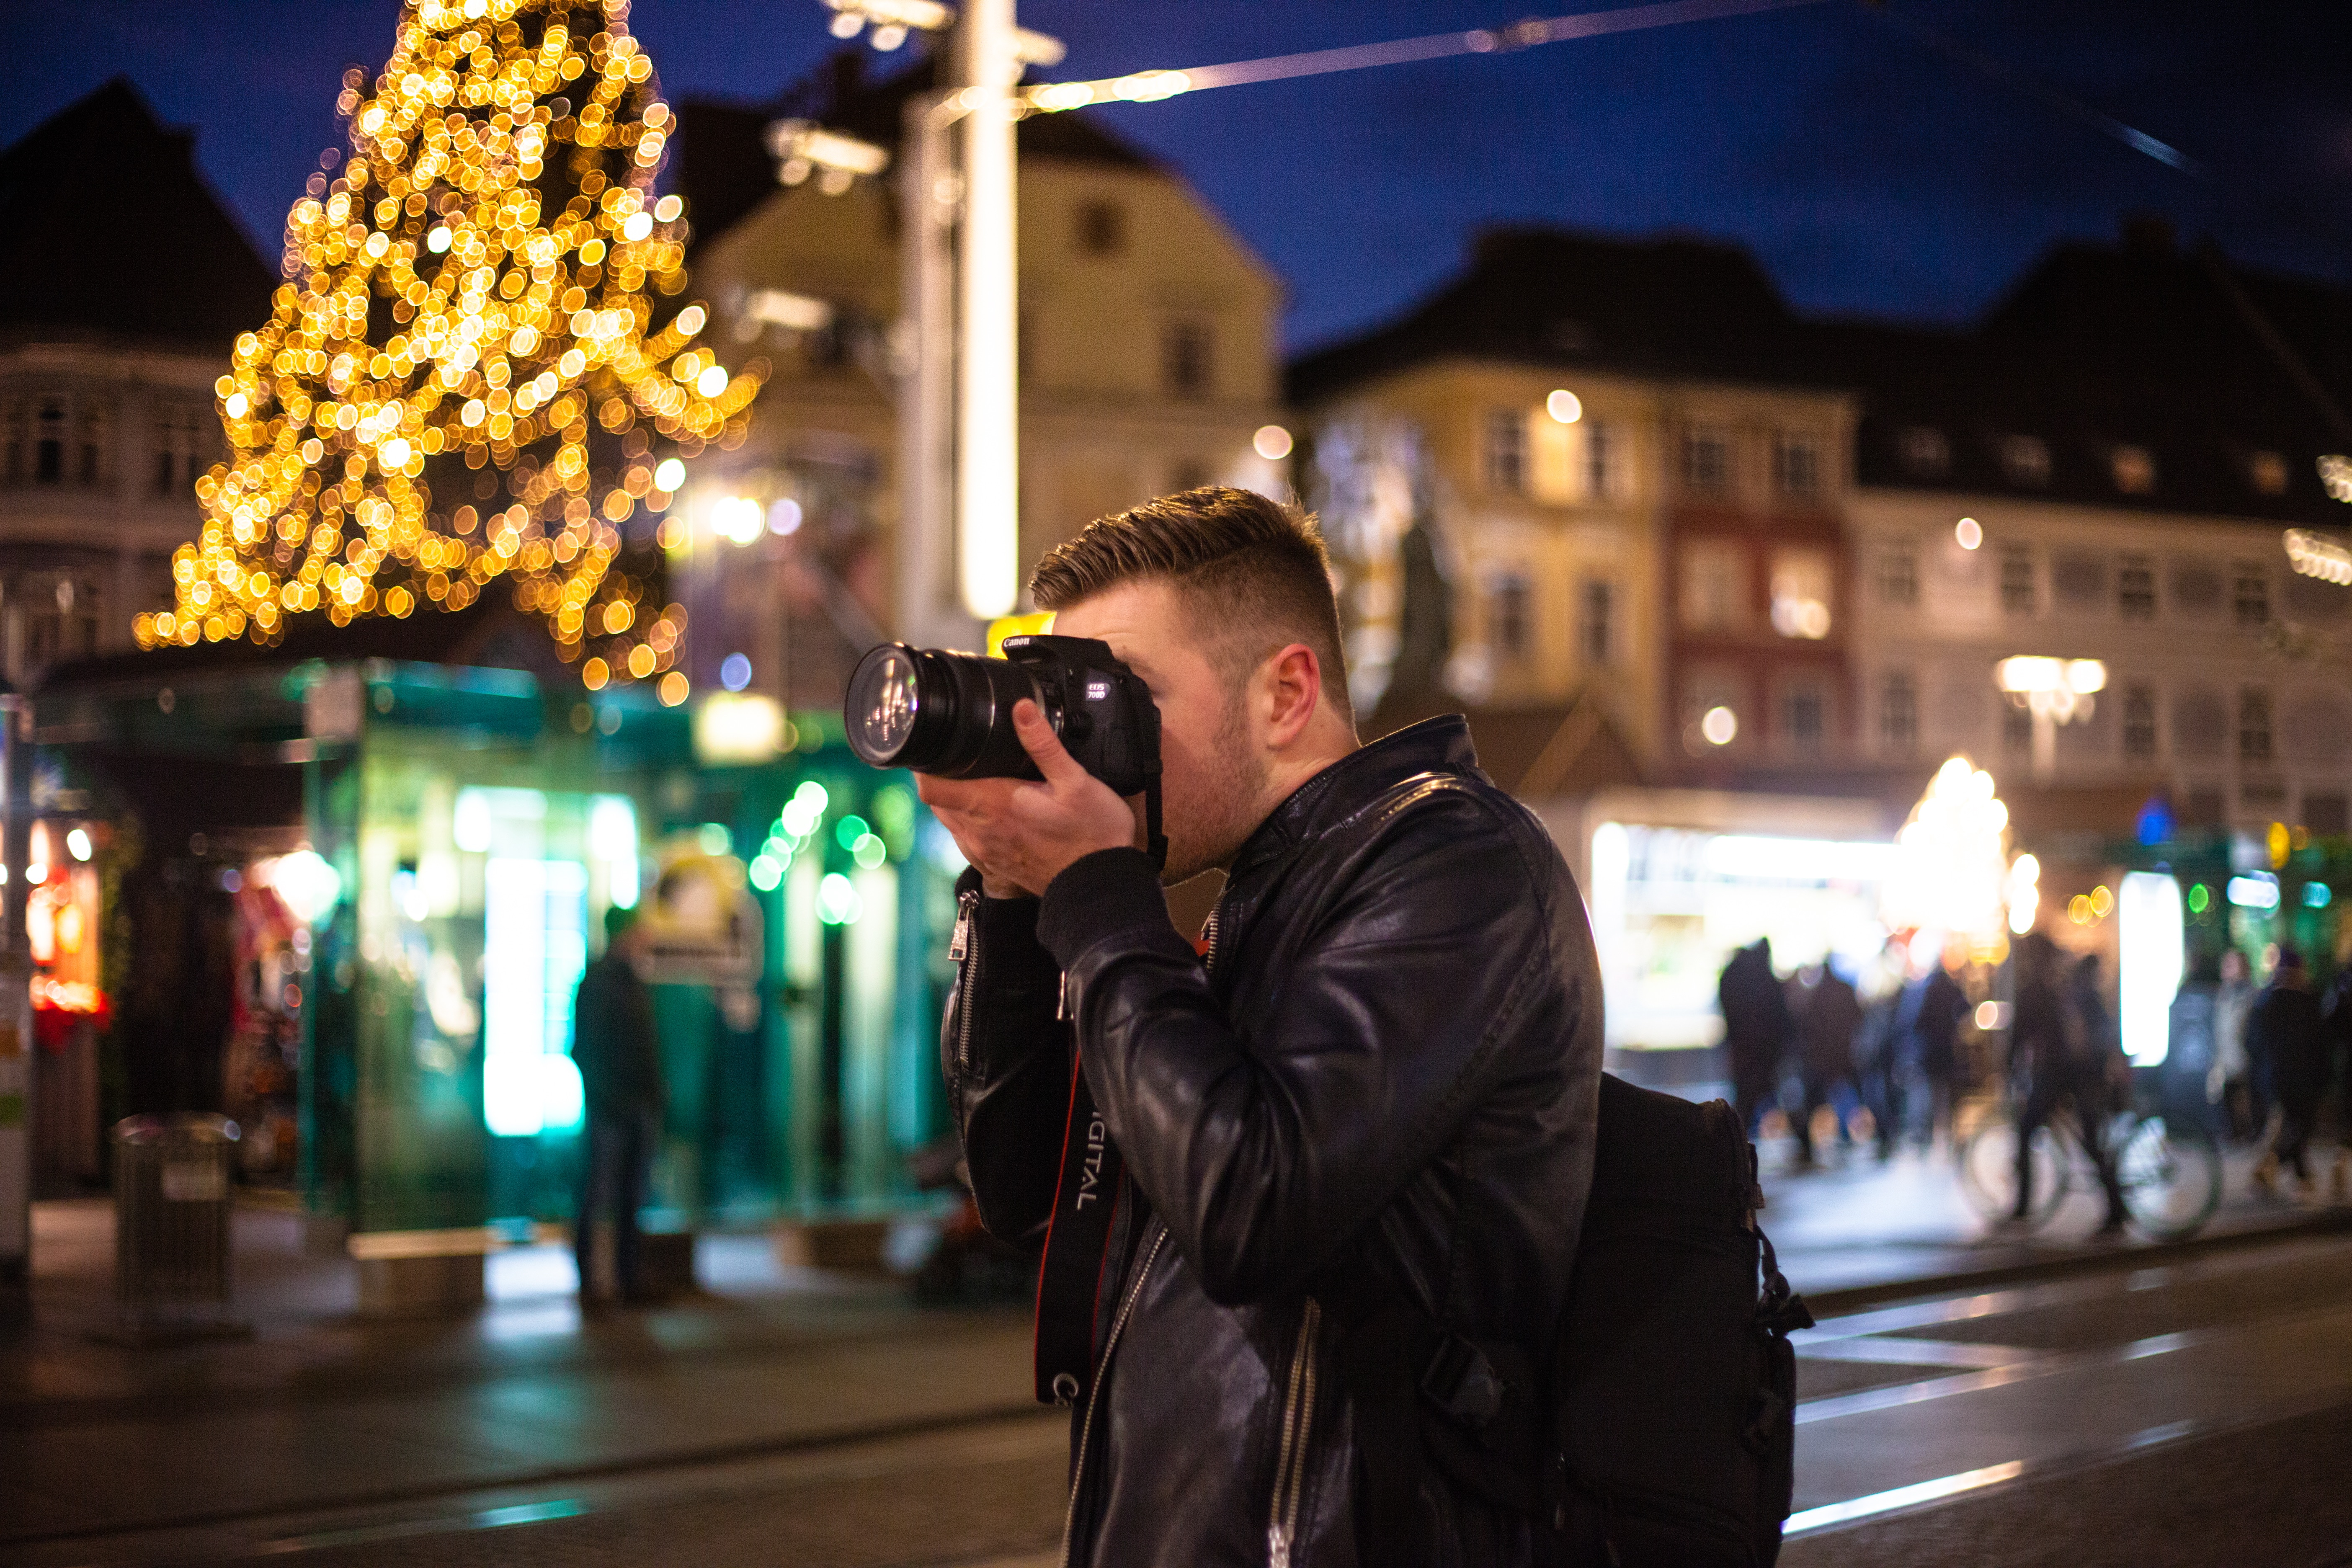
pedestrian, road, street, night, crowd, evening